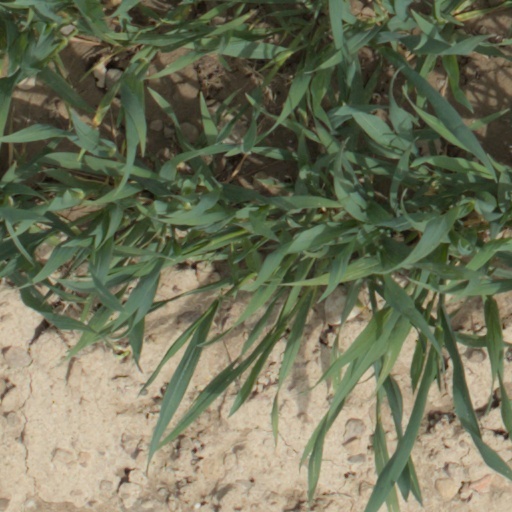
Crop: wheat